Li Chengxiang

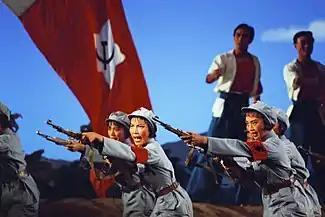
A scene from "The Red Detachment of Women": soldiers of the Women's Detachment performing rifle drill in Act II, from the 1972 National Ballet of China production.

Li was born 1 October 1931 in Harbin, Heilongjiang province in Japanese-occupied Northeast China. He joined the Chinese Communist Party in March 1961.